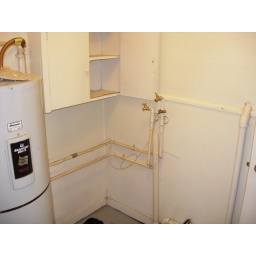
This is between the kitchen and inside door to the garage. The small hose is for the automatic ice maker in the fridge.